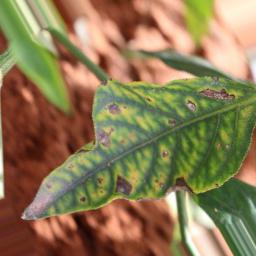
Label: cercospora